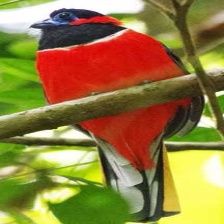
Species: RED NAPED TROGON
Scientific name: HARPACTES KASUMBA